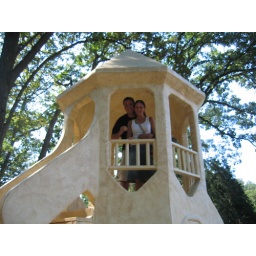
Christa and I in the sand castle